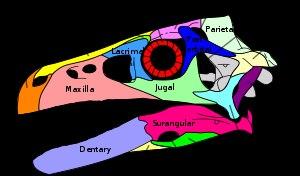
L’os préfrontal ou préfrontal est un os séparant l'os lacrymal et l'os frontal trouvé dans de nombreux crânes de tétrapodes. Il est apparu dans le clade des Rhipidistia, qui comprend dipneustes et tétrapodomorphes. Le préfrontal se trouve chez la plupart des dipneustes fossiles et actuels, les amphibiens et les reptiles. C'est un os très petit, fusionné au frontal ou qui a disparu chez de nombreux théropodes et est complètement absent chez leurs descendants modernes, les oiseaux. Le préfrontal a également disparu au début de l'apparition des Mammaliaformes et est donc absent chez les mammifères actuels.